28 (2014 film)

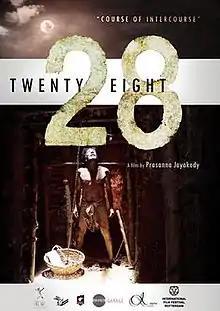
Theatrical release poster

28 is a 2014 Sri Lankan feature drama film directed and produced by Prasanna Jayakody. The film starred by Mahendra Perera and Semini Iddamalgoda in lead roles along with Rukmal Nirosh, Sarath Kothalawala. "28" revolves how three men transport the body of a woman, who was raped and murdered, in an old van. One of the men will find out that the woman is his estranged wife. The film name is given considering that the average menstrual cycle of a woman is around 28 Days. (Which is also equal for the moon to complete one full orbit around earth).